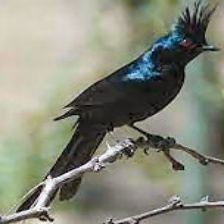
Species: PHAINOPEPLA
Scientific name: PHAINOPEPLA NITENS